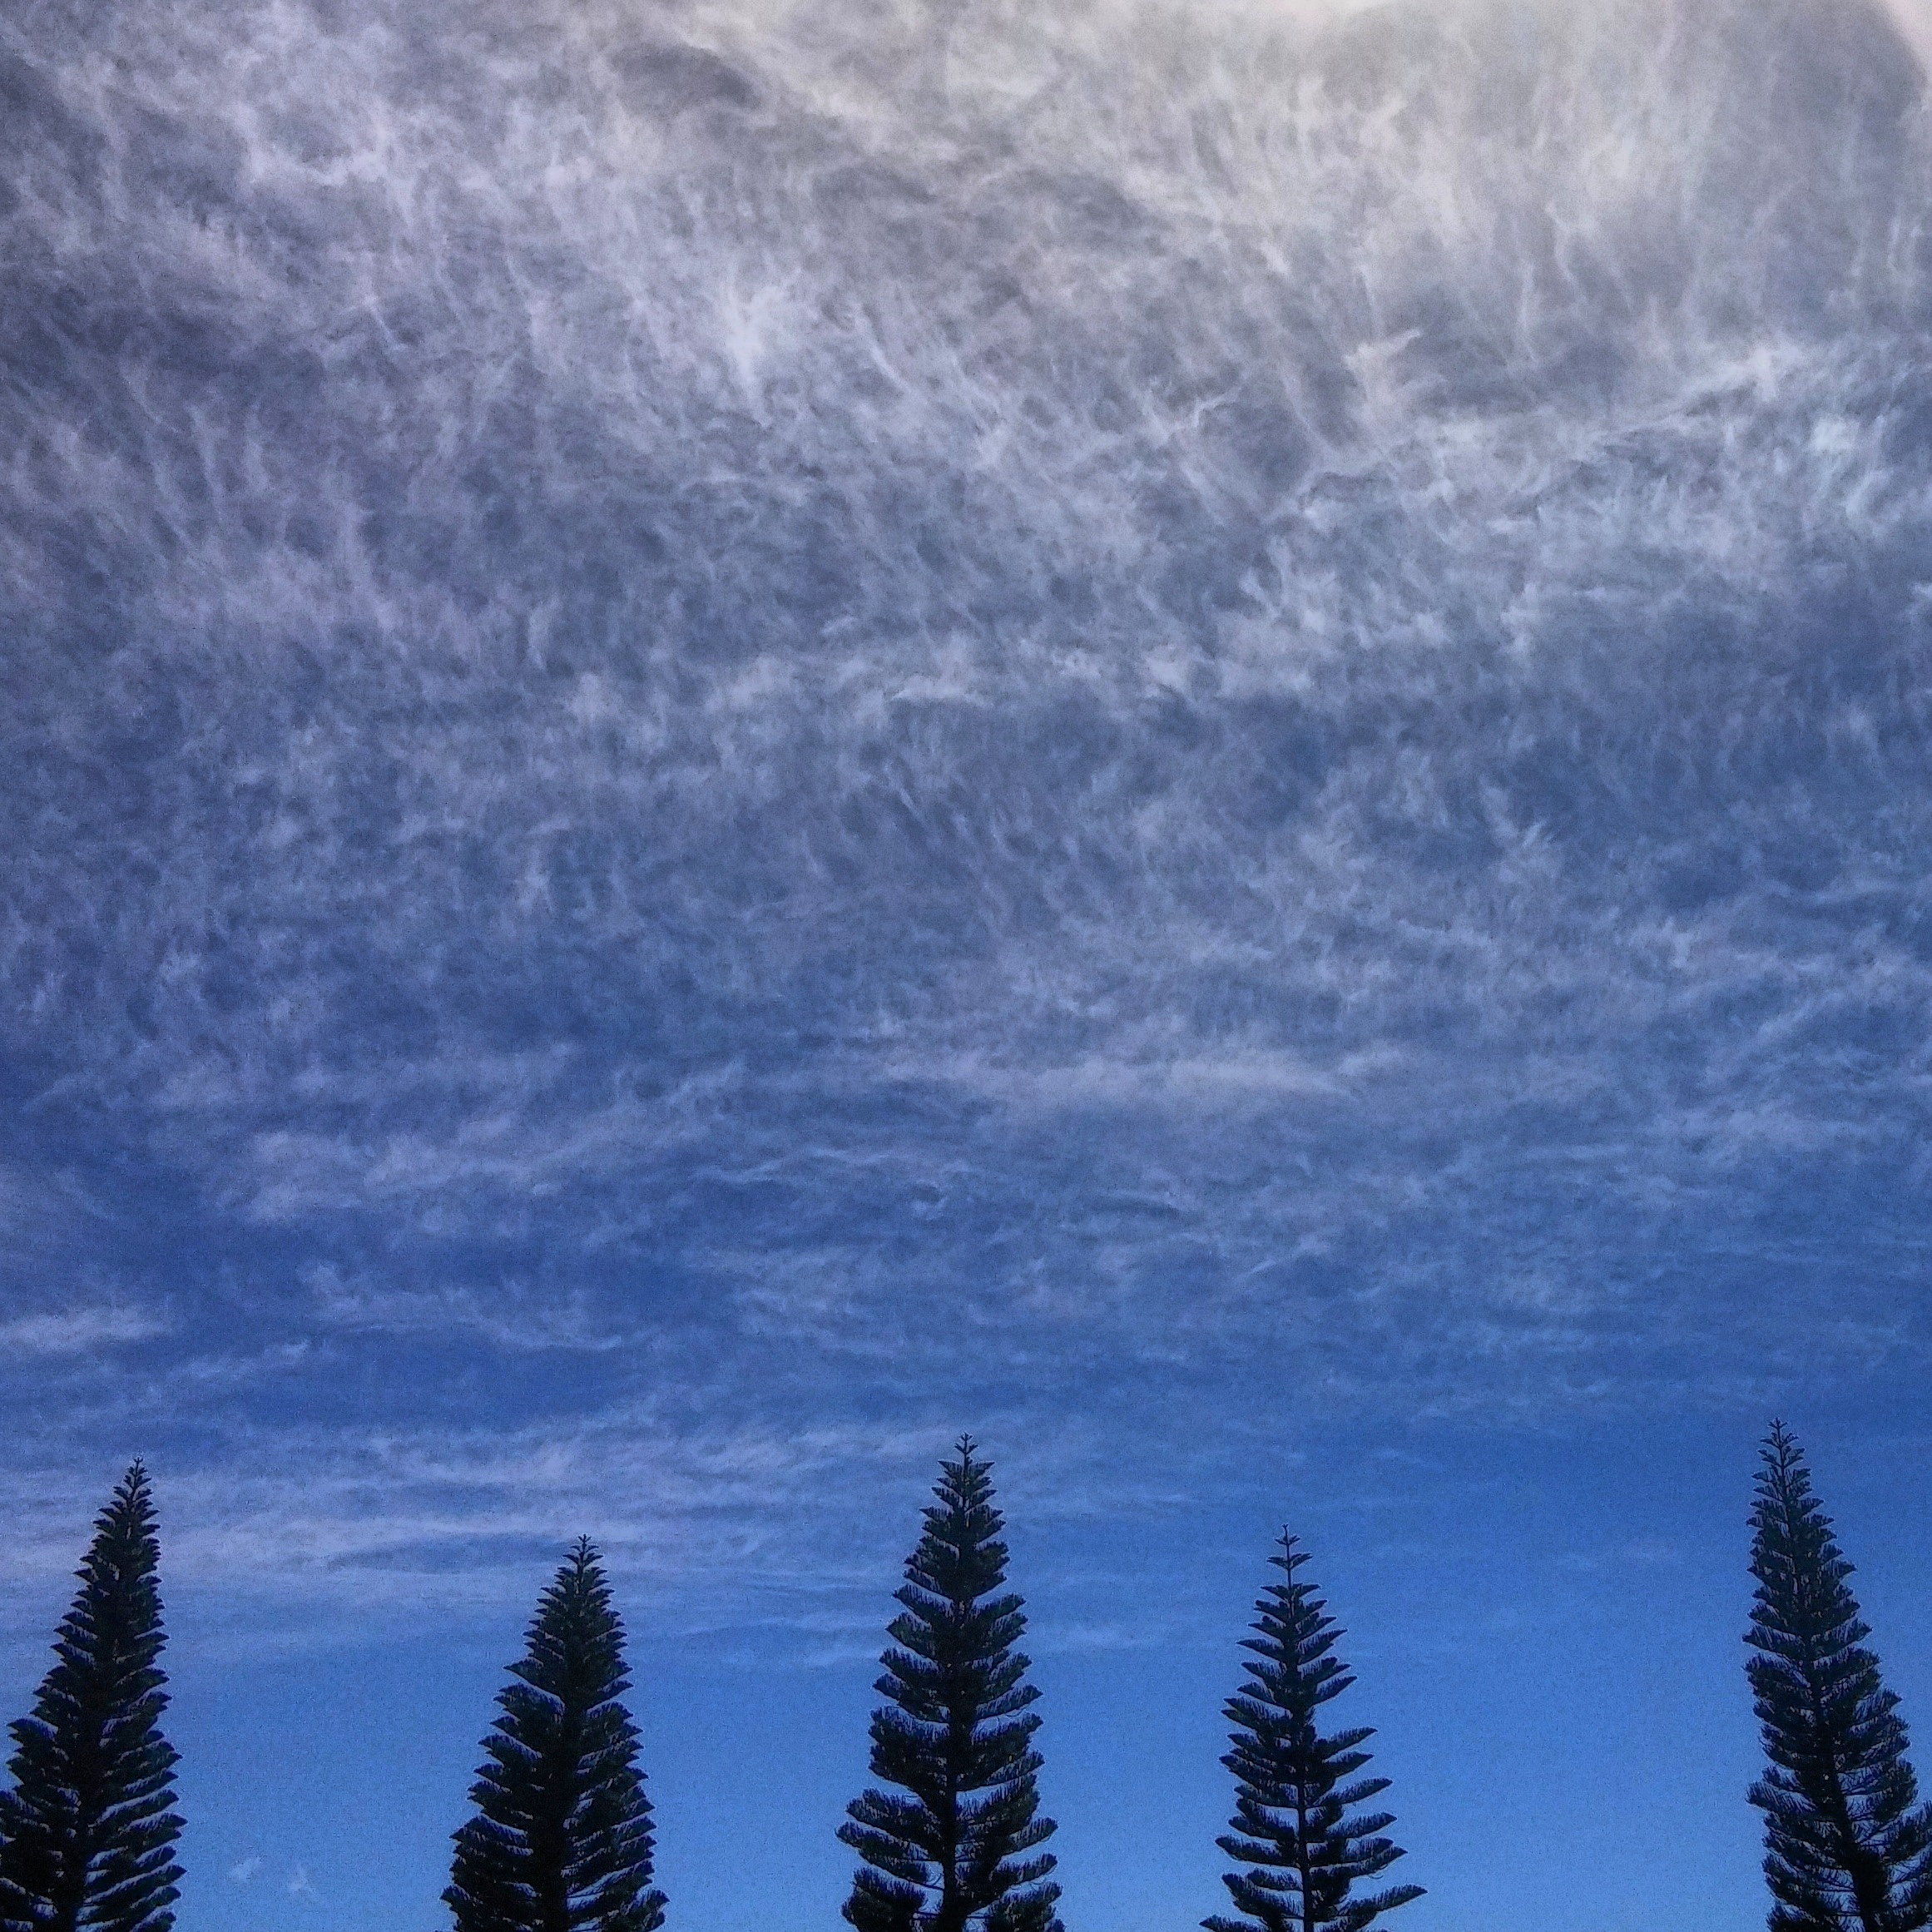
landscape, tree, nature, outdoor, mountain, snow, cloud, sky, sunlight, atmosphere, scenery, weather, trees, atmospheric phenomenon